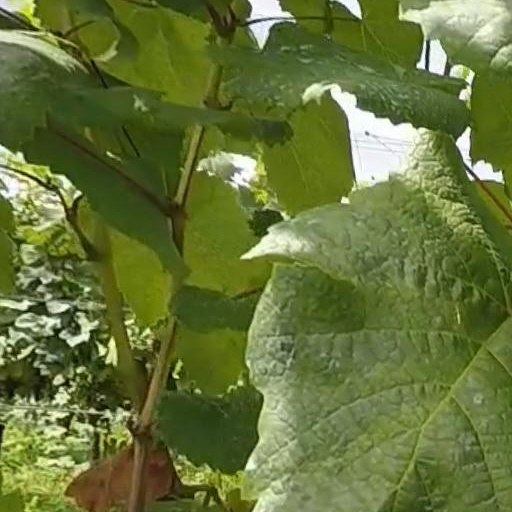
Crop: grape